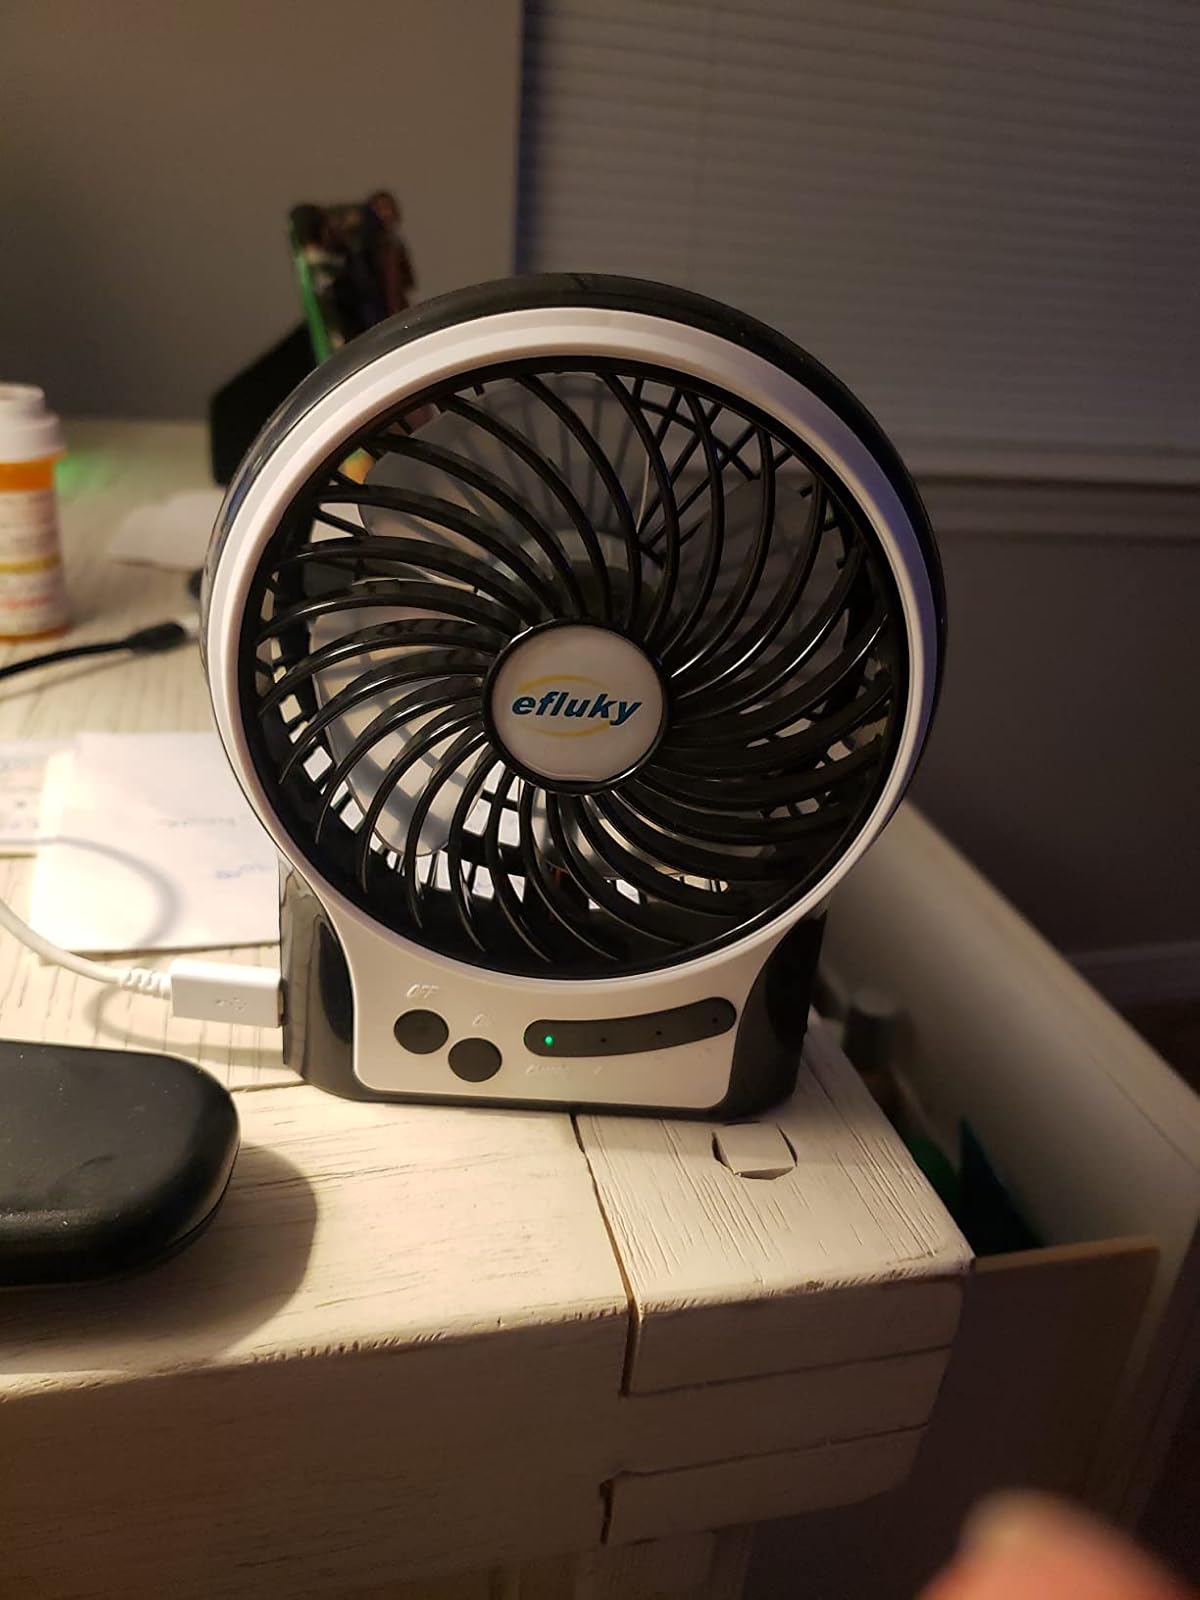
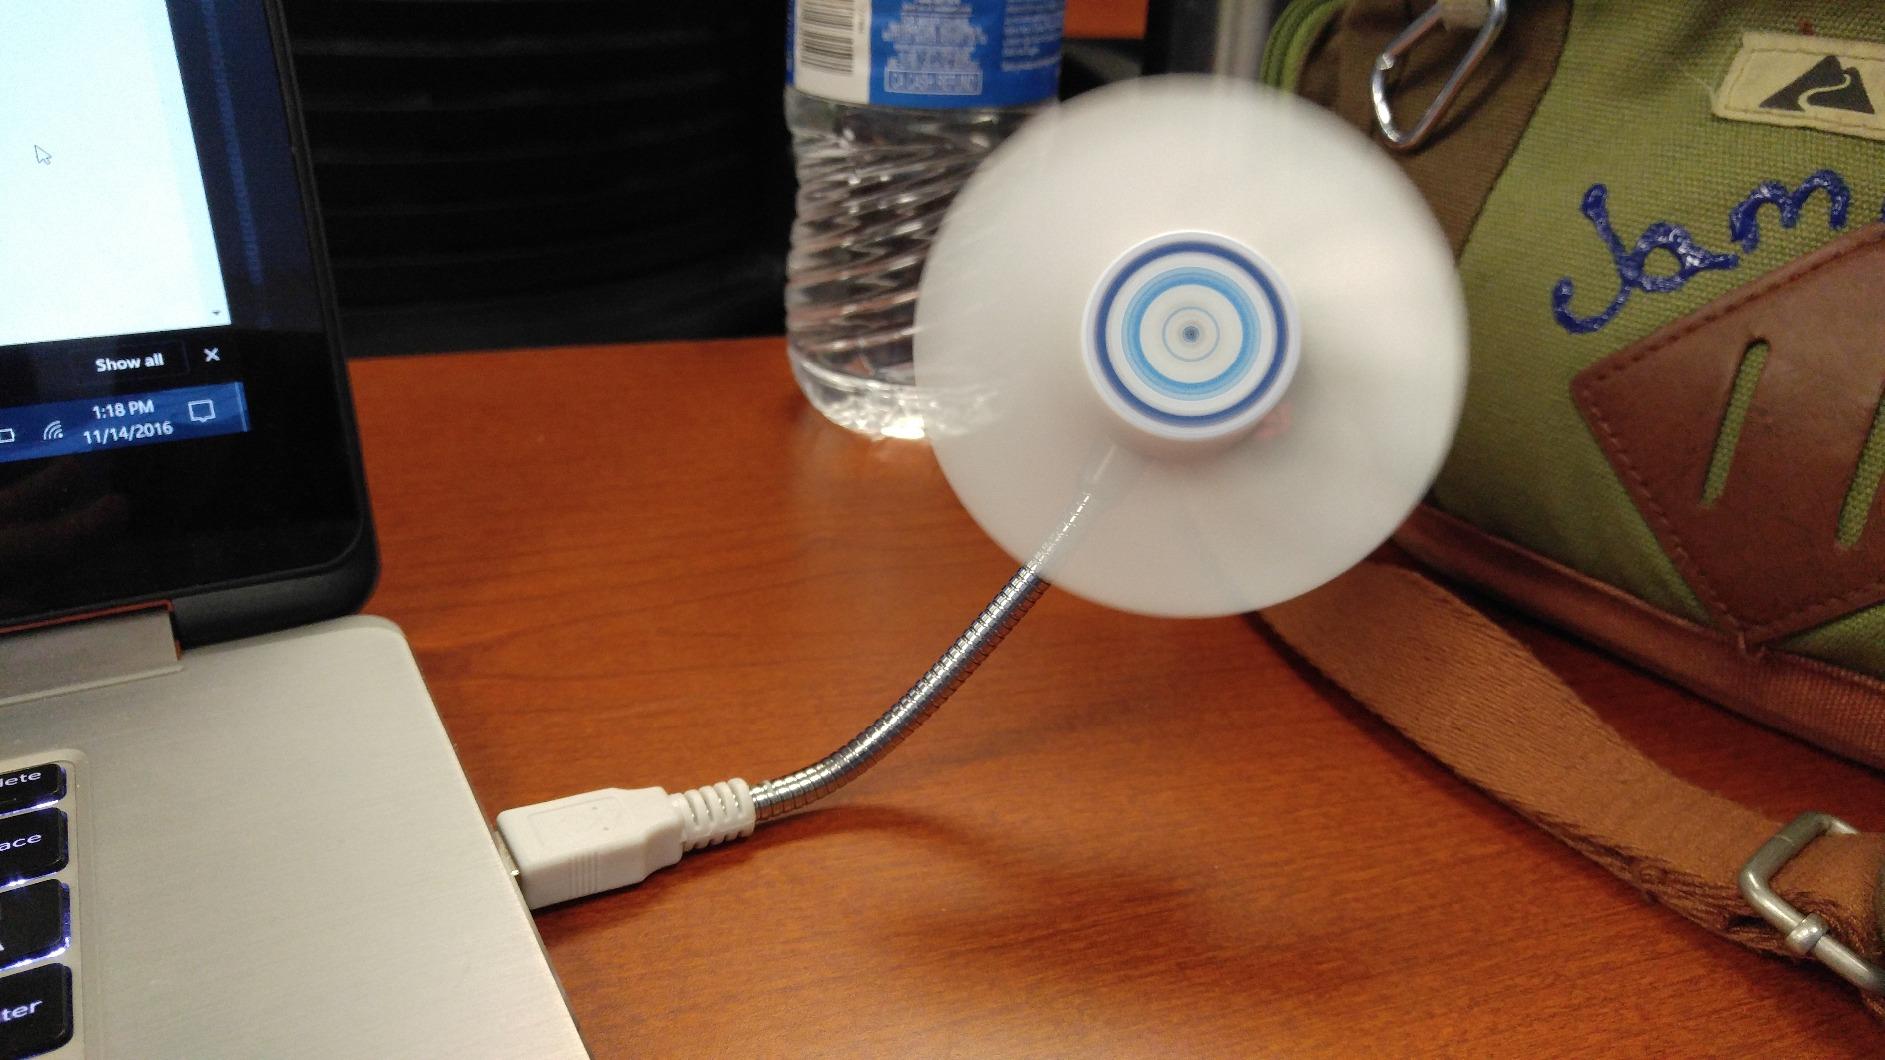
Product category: fan
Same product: no